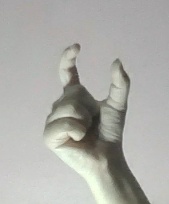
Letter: nun